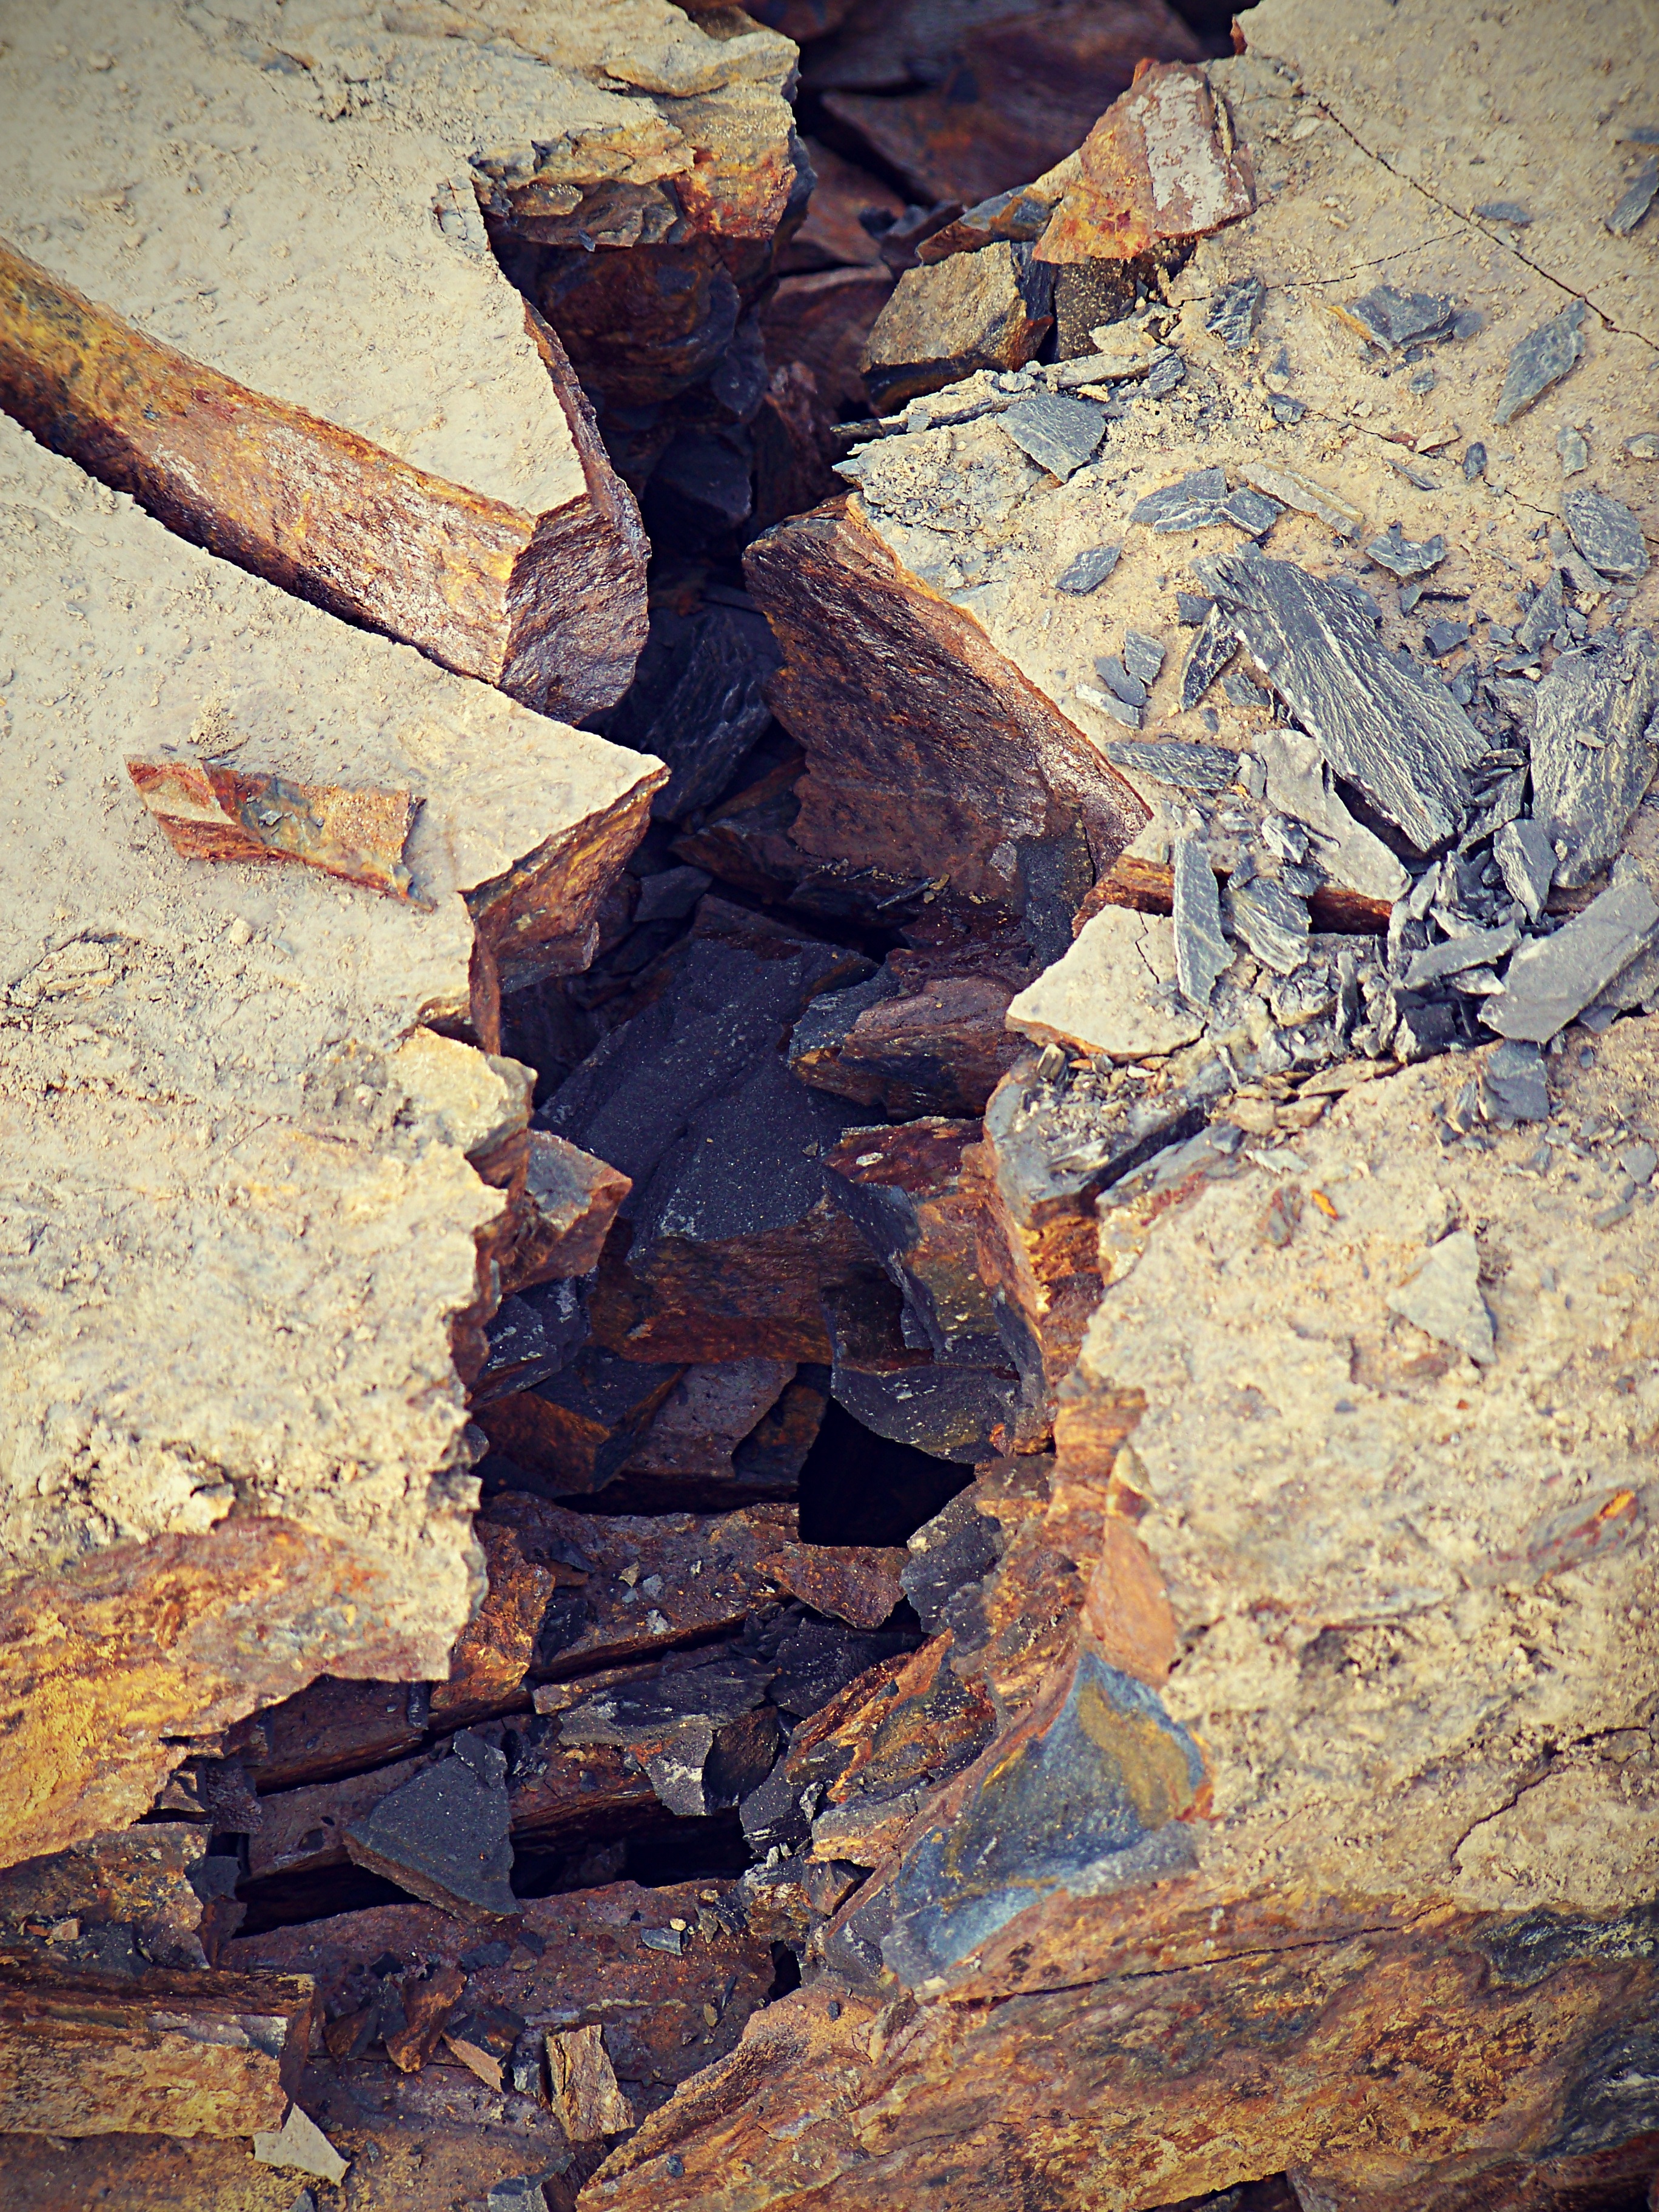
nature, rock, wood, wall, stone, formation, natural, soil, material, geology, ancient history